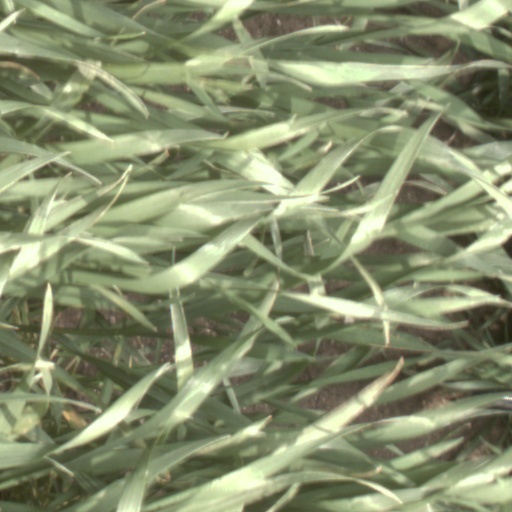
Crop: wheat